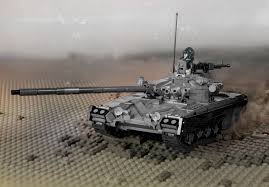
Label: T-72